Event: Nepal Earthquake
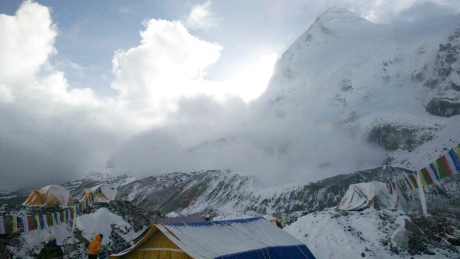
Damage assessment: no_damage